Louis XI

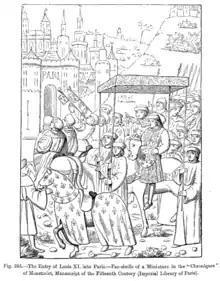
The Entry of Louis XI into Paris. – Facsimile of a Miniature in the "Chroniques" of Monstrelet, Manuscript of the Fifteenth Century (Imperial Library of Paris).

In 1444, Louis led an army of "écorcheurs" (bands of mercenary soldiers) against the Swiss at the Battle of St. Jakob an der Birs where he sought to reconquer territories of his future brother-in-law, Sigismund of Austria-Tyrol. He won only one victory before suing for peace. He failed to achieve his original objective.